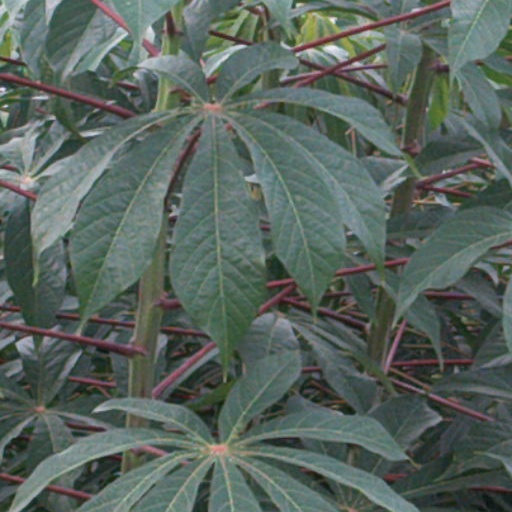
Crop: cassava